Ignace Caseneuve

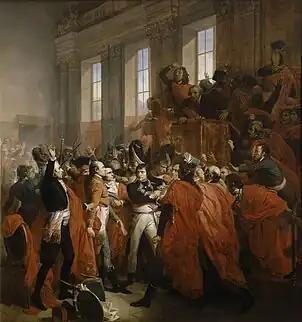
Council of the 500.

Ignatius Cazeneuve was elected to the Convention in March 1791 and was elected as a member for the French Alps in September 1792 until March 1798. He has served on the Plain benches.